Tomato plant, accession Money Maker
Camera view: tilt-top (135 deg); turntable rotation: 30 degrees
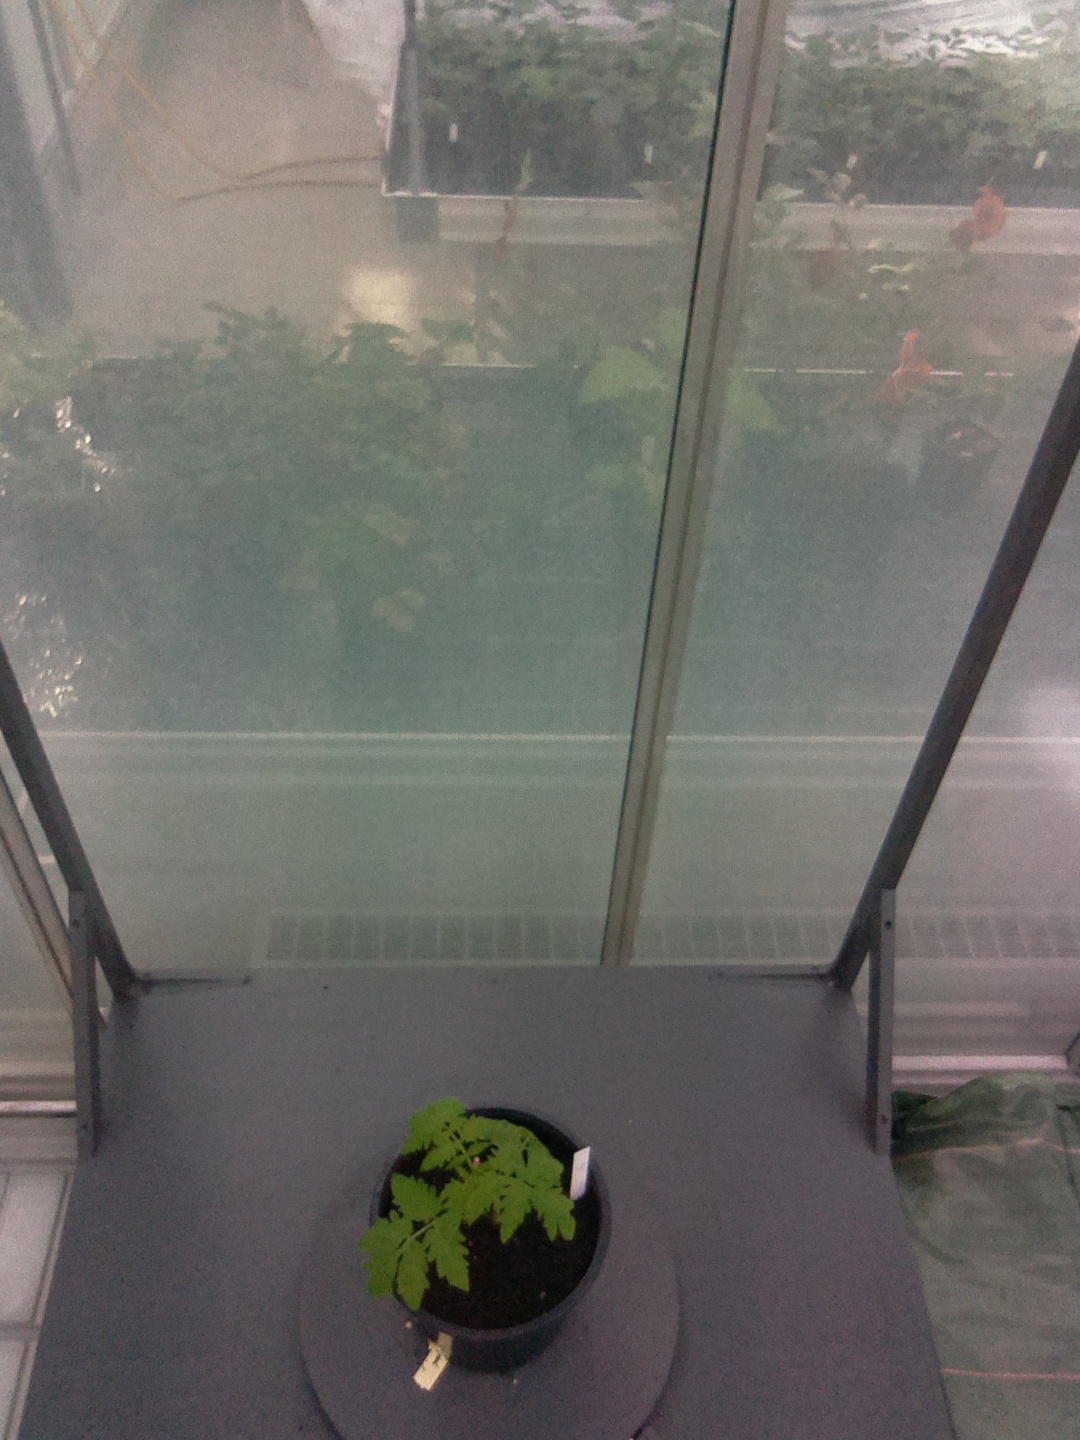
BBCH growth stage 13: 6 of true leaves visible